Winstanley House

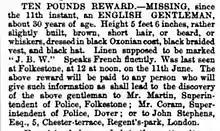
Advertisement offering a reward for information on the whereabouts of James Beaumont Winstanley

James Beaumont Winstanley (1829–1862) was 24 when he inherited Braunstone Hall. He had owned it for only seven years when he mysteriously disappeared. According to the newspapers of the time he was supposed to have met his mother Mary Frances Winstanley and his unmarried sister Frances Birch Winstanley who were returning home from Paris. Both of these women were living at Braunstone Hall at this time as they were recorded as residents in the 1861 Census. They were to have met him at the Folkestone Quay but he did not arrive so after a fruitless search they informed the police. An advertisement (which is shown) was put in The Times offering a reward for information about his whereabouts. Inspector Francis Smith of the Leicester City Police (known as Tanky Smith) was sent by the authorities to look for the missing man and in July he sent a telegram saying that he had found a body at Koblenz in Germany. Three more people travelled over to Germany to identify the remains. They were the Under Sheriff William Gregory, the Reverend Thomas Carlyon who was a relative and the butler of Braunstone Hall William French (who is shown in the 1861 Census).